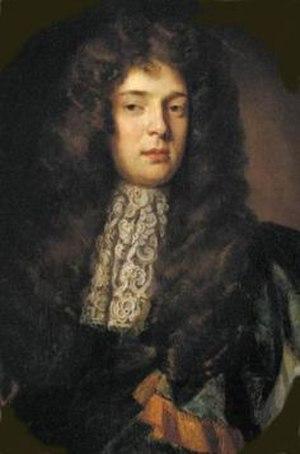
William Fermor, 1ᵉʳ baron Leominster, appelé Sir William Fermor, 2e baronnet de 1661 à 1692, était un homme politique anglais et un pair.